Albertirsa–Zakhidnoukrainska–Vinnytsia powerline

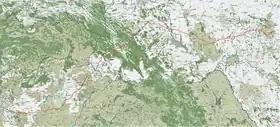
Location map

The long power line connects the substation of Albertirsa in Hungary with Zakhidnoukrainska substation, which is situated between Zhydachiv and Khodoriv in Ukraine. From there it runs further east to Vinnytsia substation, which is located in Vinnytsia Raion (southeast of the city of Vinnytsia).